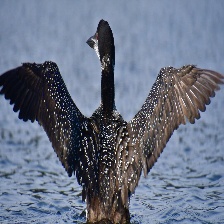
Species: COMMON LOON
Scientific name: GAVIA IMMER